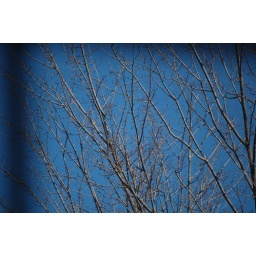
First blue sky that i had seen in months. I had to take a picture.